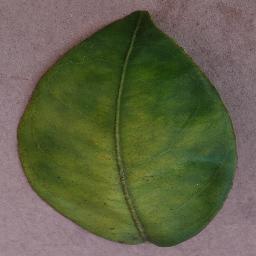
Label: Orange___Haunglongbing_(Citrus_greening)